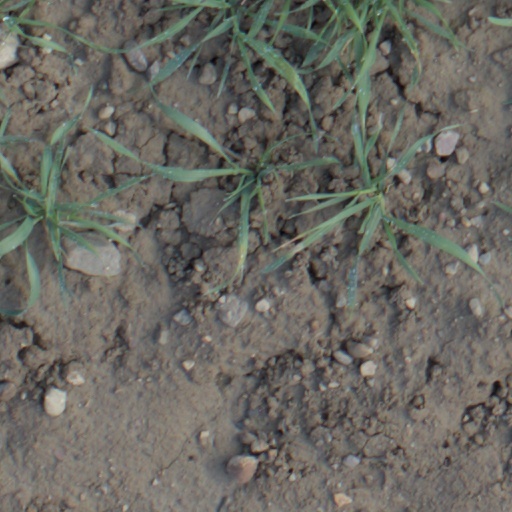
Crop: wheat